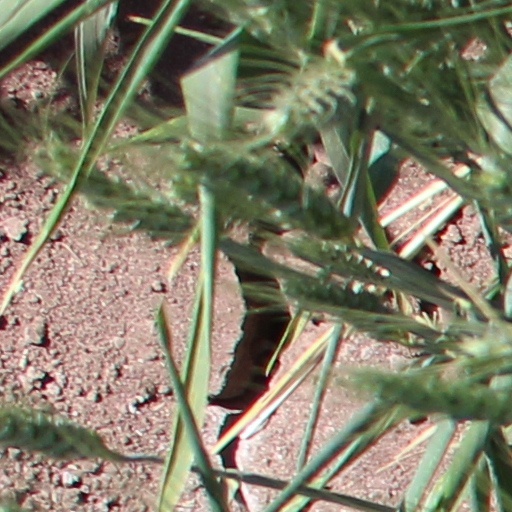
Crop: wheat